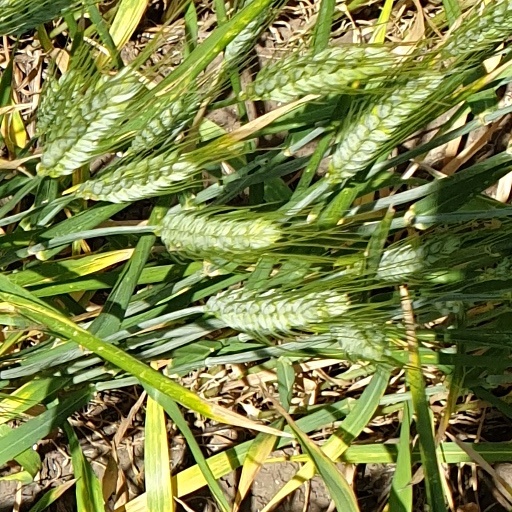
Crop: wheat